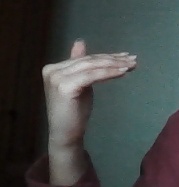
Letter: khaa